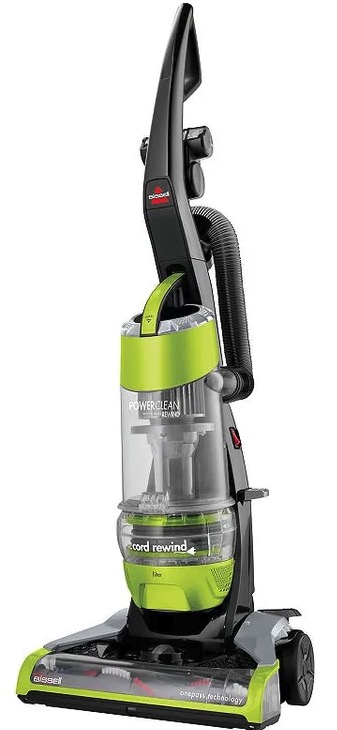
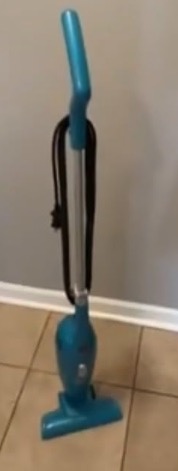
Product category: items_vacuum
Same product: no